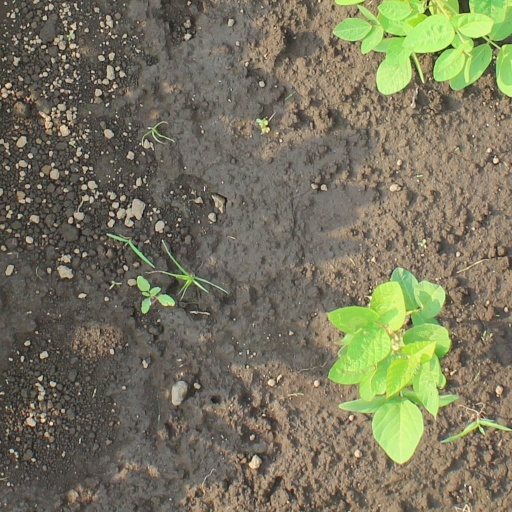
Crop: soybean